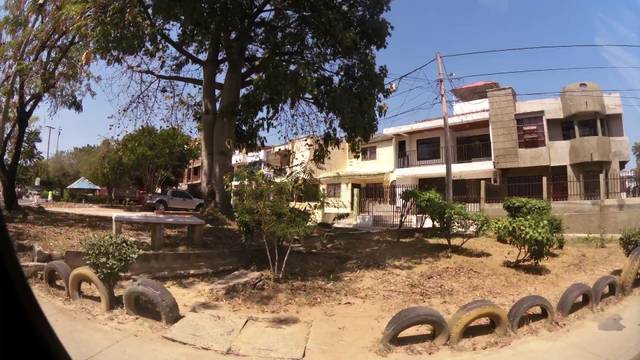
Region: Colombia
Coordinates: 10.399, -75.491